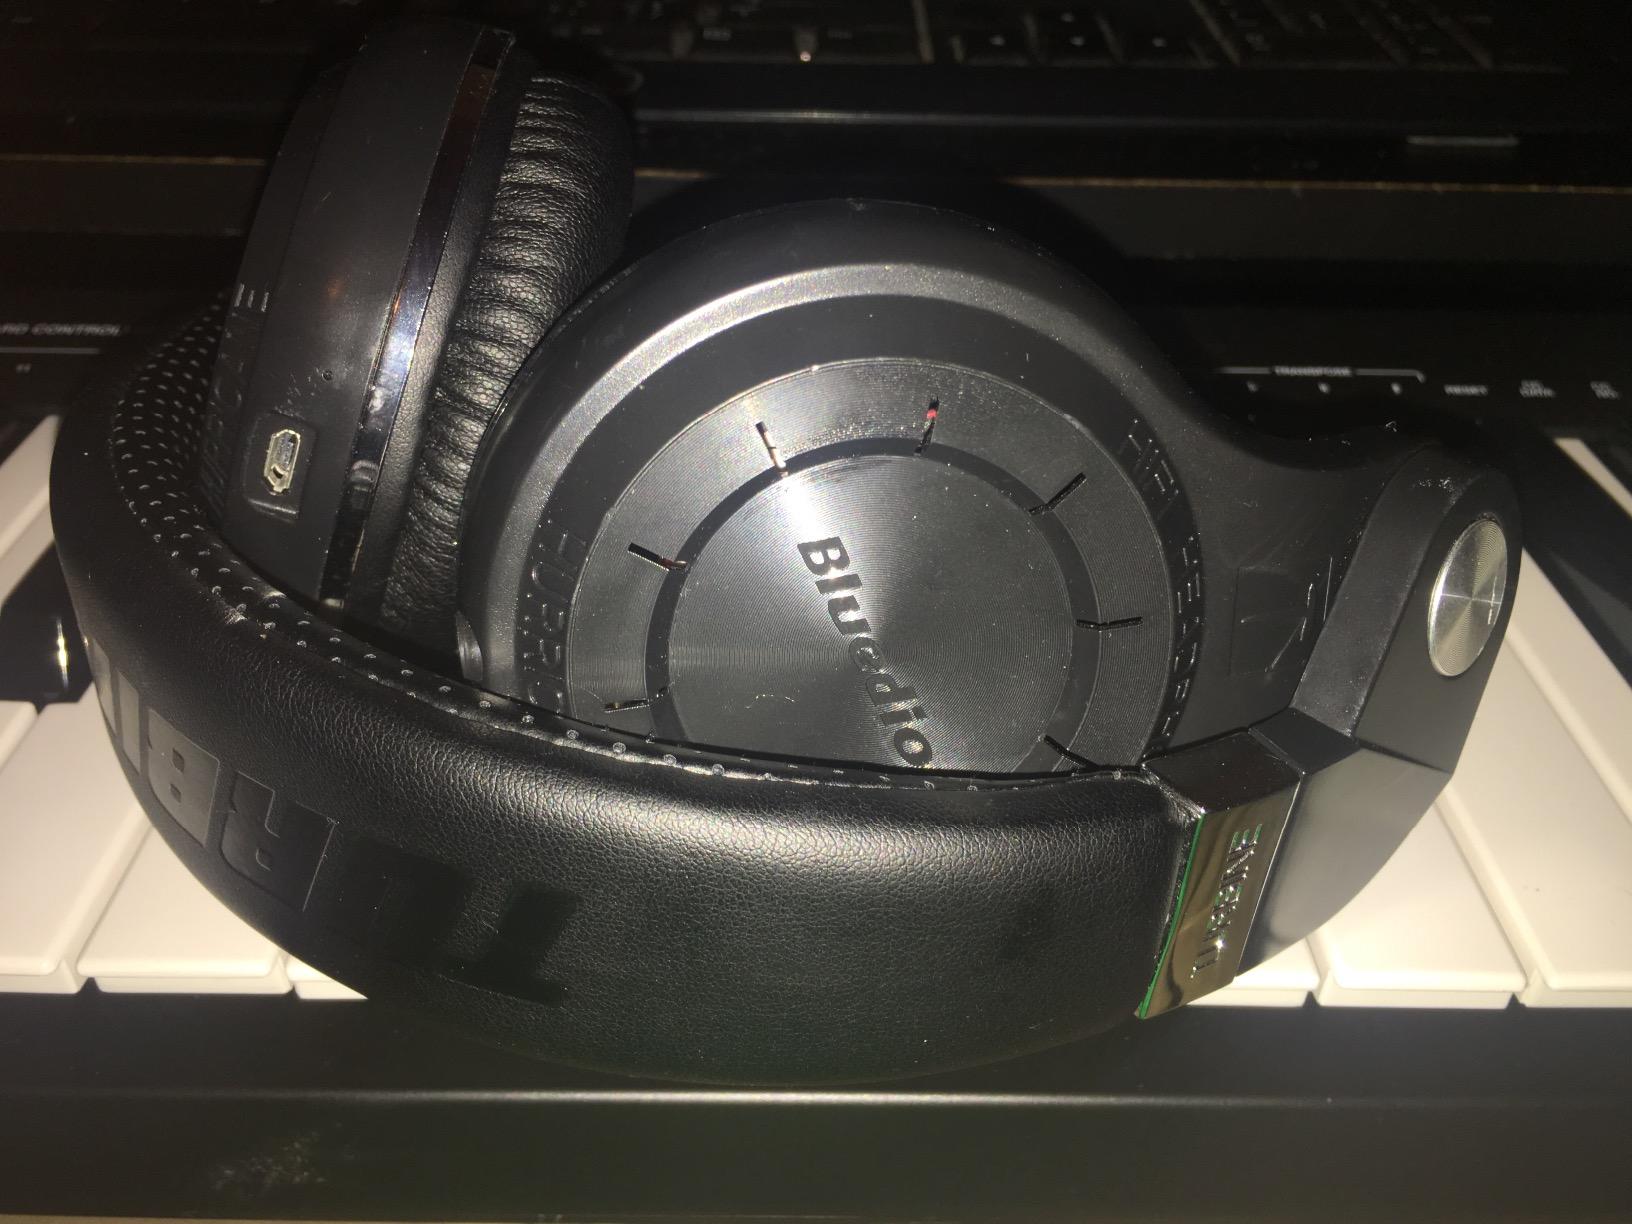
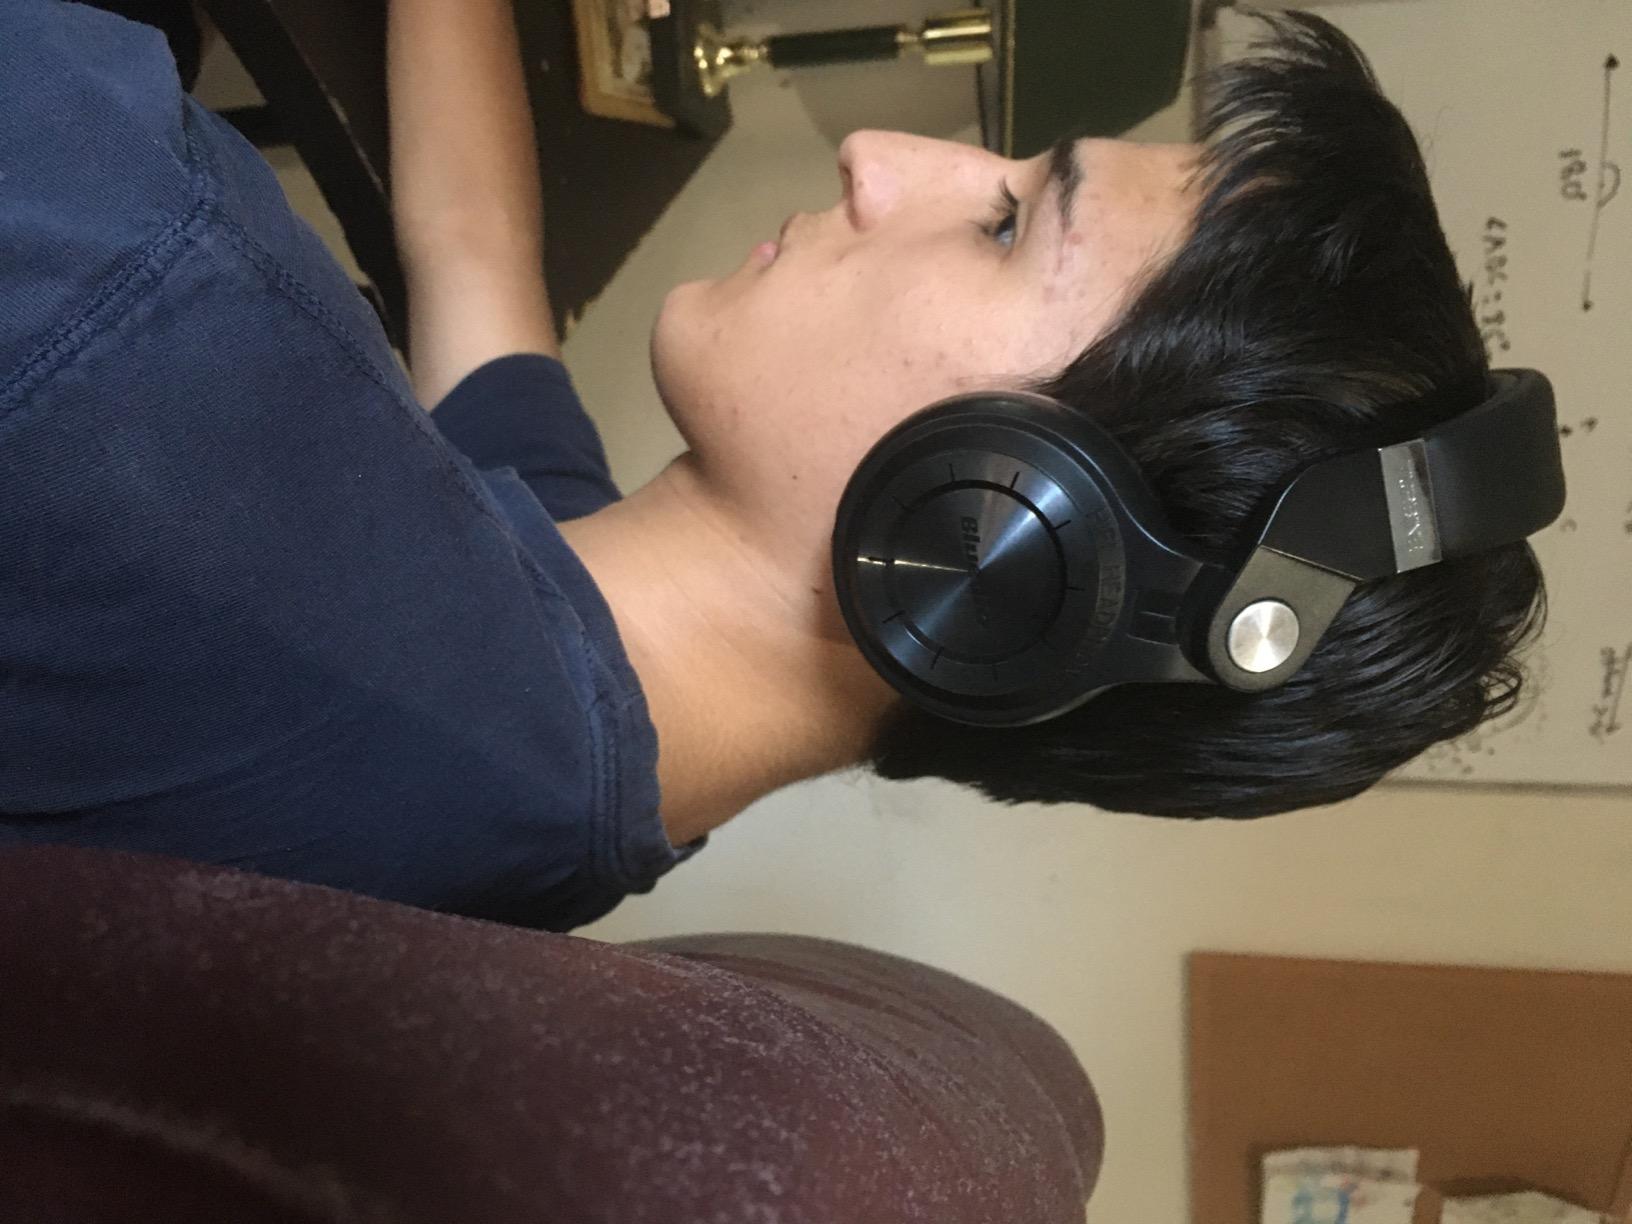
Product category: headphones
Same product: yes